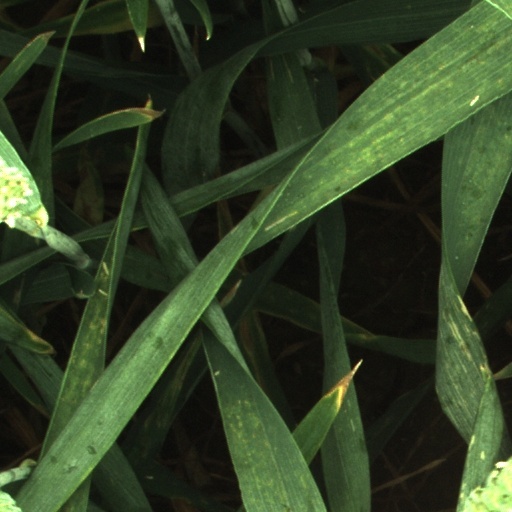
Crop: wheat